Anti-Hindi agitations of Tamil Nadu

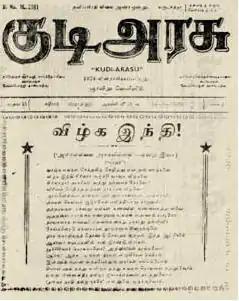
Front page of Periyar E. V. Ramasamy's periodical "Kudiyarasu" (3 September 1939). The headline reads "Veezhga Indhi" (Down with Hindi)

The ruling Congress Party was divided on the Hindi issue. While Rajaji and his supporters stuck to their position, Sathyamurti and Sarvepalli Radhakrishnan were against it. They wanted Rajaji to make Hindi optional or to provide a conscience clause for allowing parents to withhold their children from Hindi classes. But Rajaji was firm in his stance. The police response to the agitation grew progressively brutal in 1939. During the agitation, a total of 1,198 protesters were arrested and out of them 1,179 were convicted (73 of those jailed were women and 32 children accompanied their mothers to prison). Periyar was fined 1,000 rupees and sentenced to one year of rigorous imprisonment for inciting "women to disobey the law" (he was released within six months on 22 May 1939 citing medical grounds) and Annadurai was jailed for four months. On 7 June 1939, all those arrested for participating in the agitations were released without explanation. Rajaji also organised pro-Hindi meetings to counter the agitators. On 29 October 1939, the Congress government resigned protesting the involvement of India in the Second World War, and the Madras provincial government was placed under governor's rule. On 31 October, Periyar suspended the agitation and asked the governor to withdraw the compulsory Hindi order. On 21 February 1940, Governor Erskine issued a press communique withdrawing compulsory Hindi teaching and making it optional.